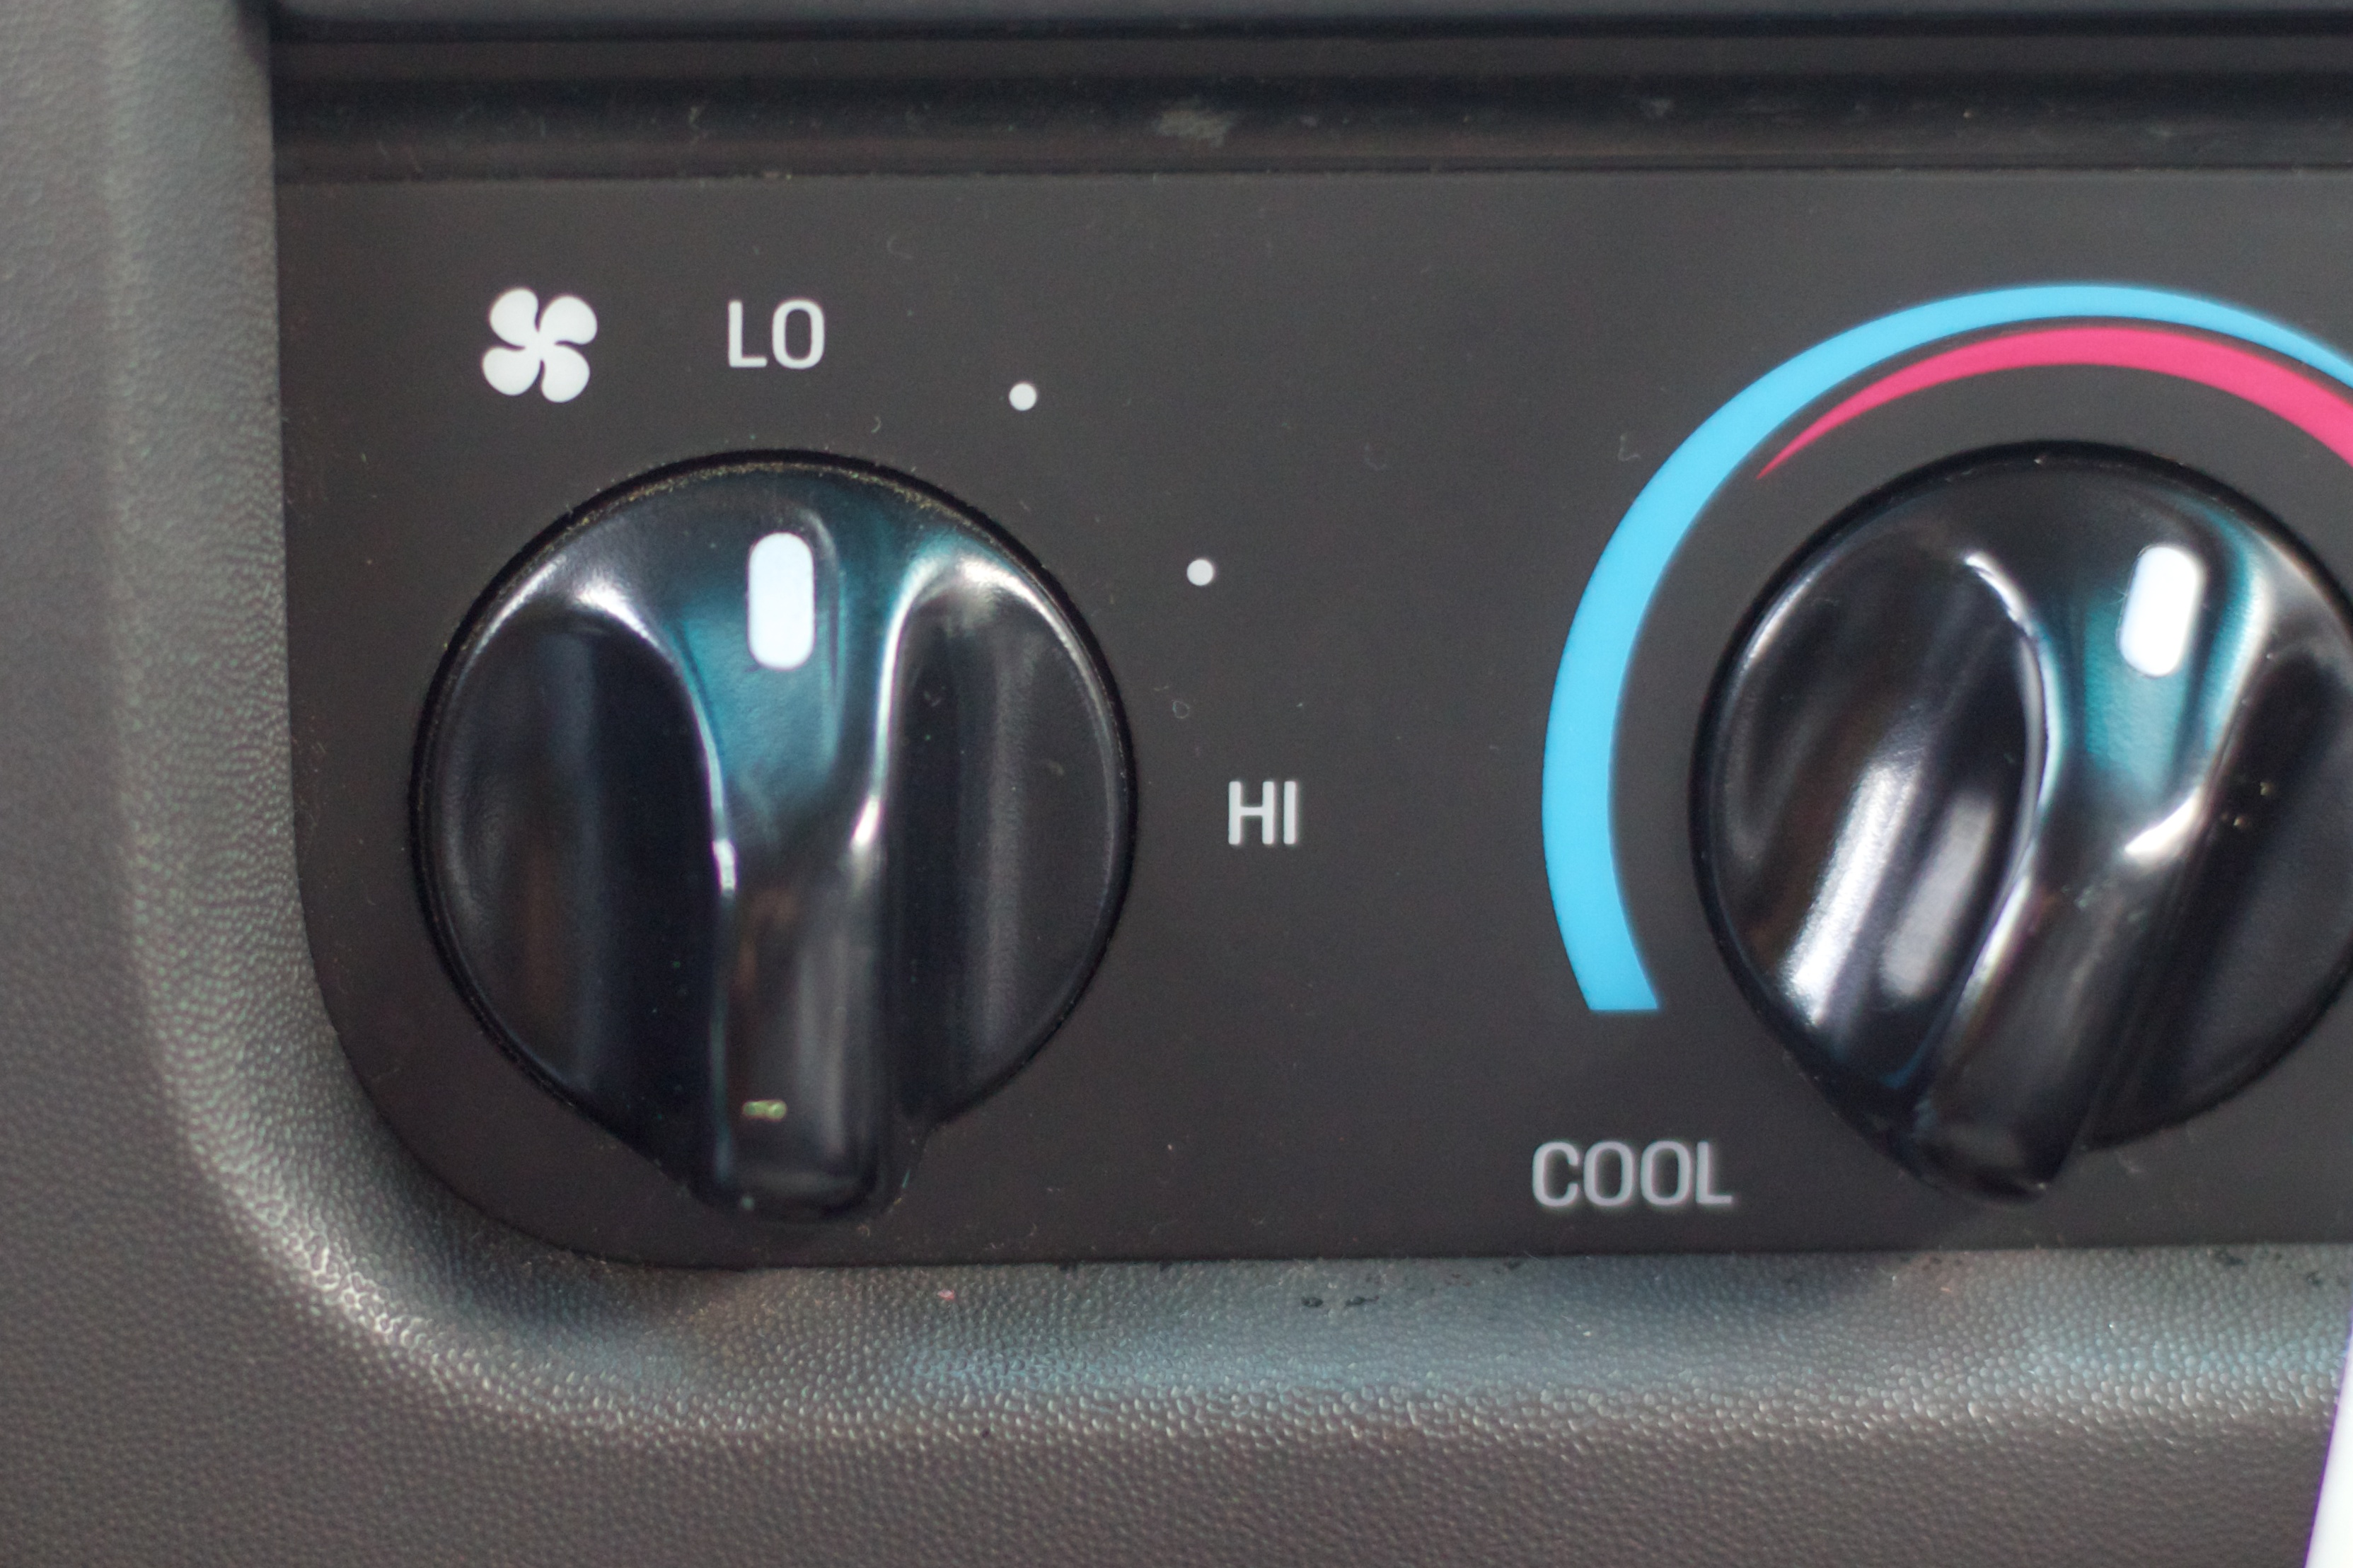
technology, car, vehicle, electronics, multimedia, automobile make, compact car, family car, media player